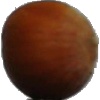
Label: nut_forest